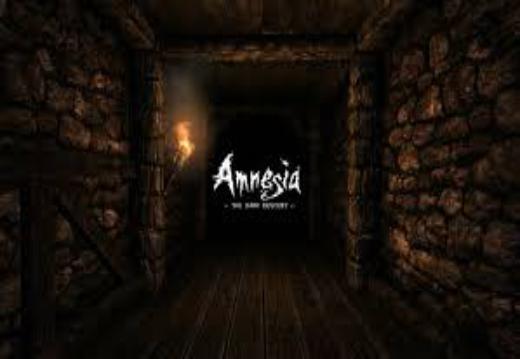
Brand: amnesia
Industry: Clothes